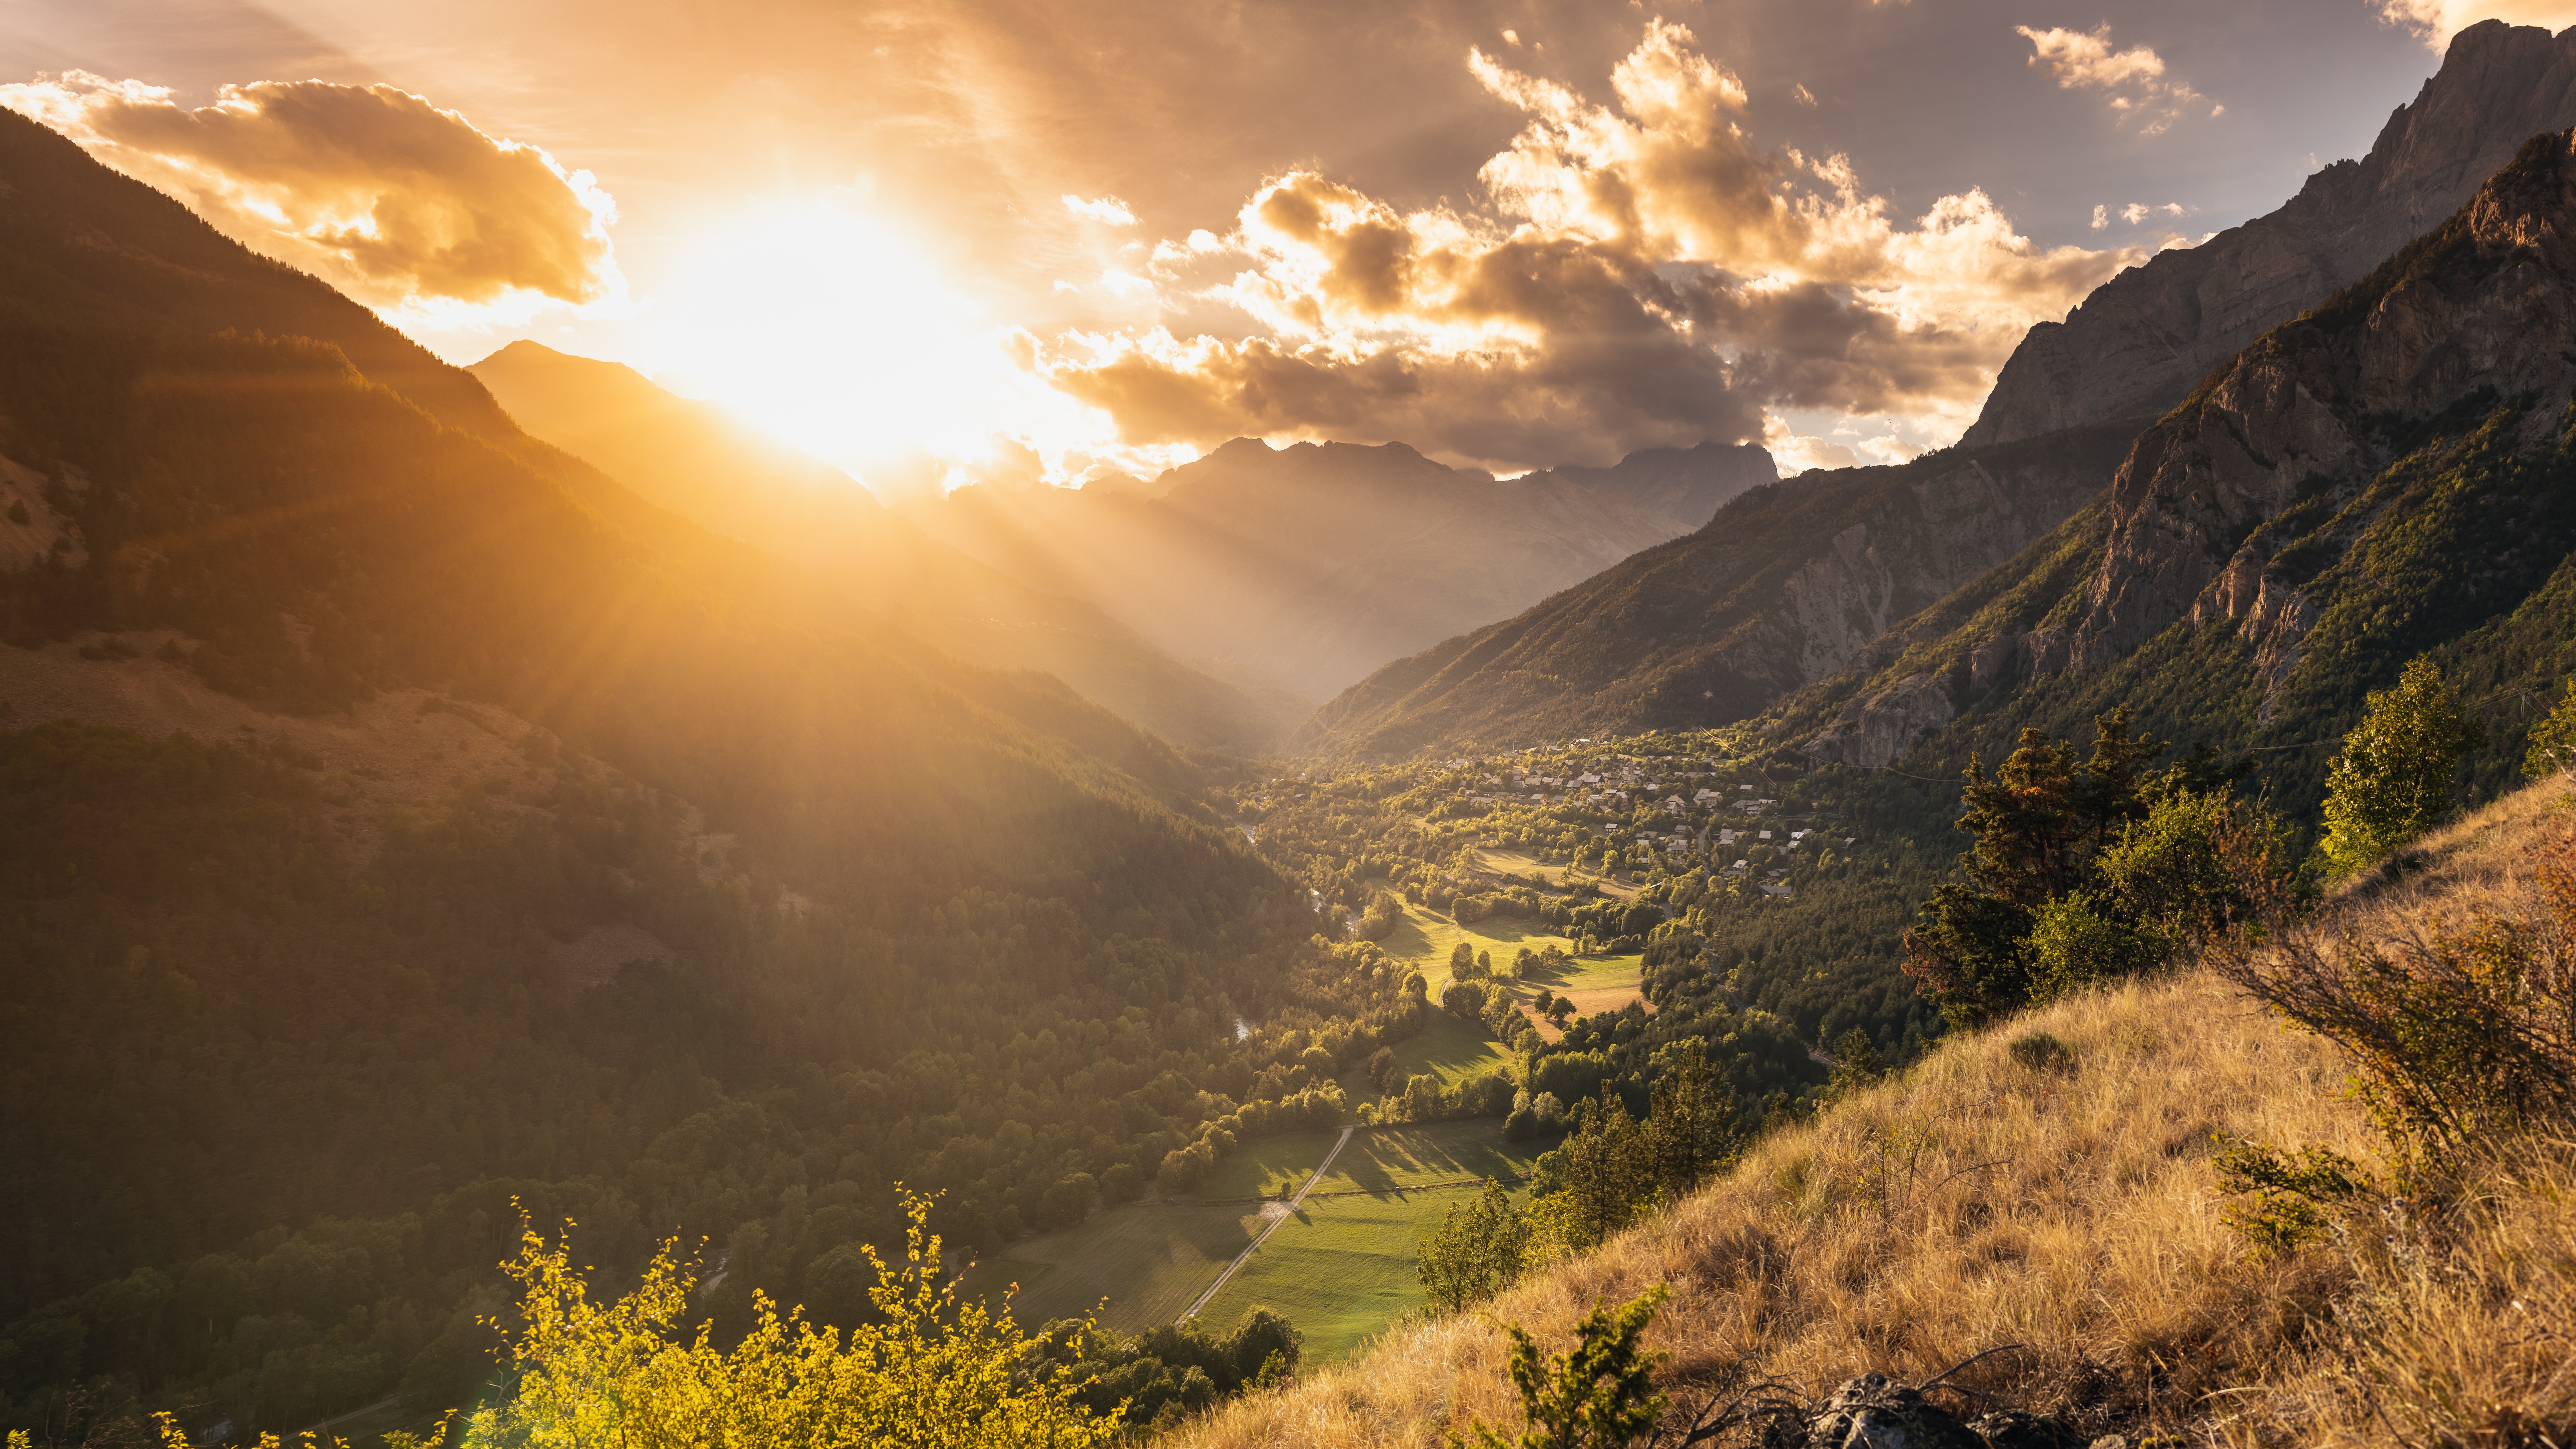
natural, cloud, sky, plant, atmosphere, mountain, light, natural landscape, nature, afterglow, sunset, sunlight, orange, vegetation, grass, highland, sunrise, terrain, atmospheric phenomenon, landscape, cumulus, morning, grassland, mountain range, rural area, horizon, valley, meadow, sun, tree, forest, lens flare, massif, slope, hill, hill station, dusk, road, astronomical object, geology, plateau, evening, ridge, fell, meteorological phenomenon, rock, heat, nature reserve, dawn, summit, wildflower, chaparral, pasture, autumn, mist, alps, tundra, shrubland